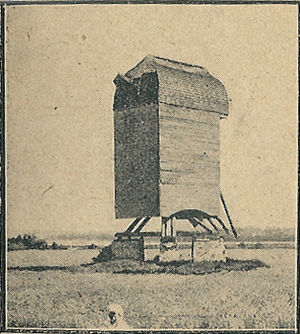
Luciemøllen
Luciemøllen i København
Luciemøllen også Lavendelstrædes Mølle, i bramfri tale Lussemøllen, i København var en af de mange stubmøller der gennem et par hundrede år stod på voldanlægets på bastioner rundt om hele København som byens vartegn. På Københavns volde var der i 1782 18 fungerende møller, men de blev nedlagt løbende i 1800-tallet. Luciemøllen, som var i brug fra 1669, stod på Vestervold og Gyldenløves Bastion for enden af Lavendelstræde, der hvor Københavns Rådhus ligger i dag. I 1709 omtales mølleren Peter Hansen ved Vesterport og i 1778 brændte Luciemølle men blev genopbygget.